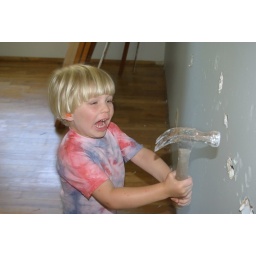
the boys partook in the demo-ing of the old part of the house